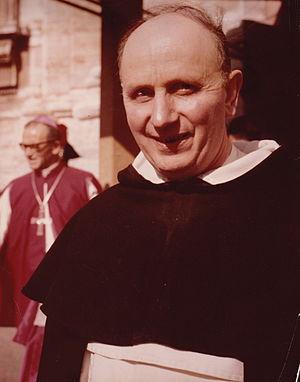
Yves Congar o.p., au concile Vatican II
Georges Yves Marie Congar à l'état civil et Marie-Joseph Congar en religion, né à Sedan le 13 avril 1904 et mort à Paris le 22 juin 1995, est un religieux dominicain considéré comme l'un des plus influents théologiens catholiques du XXᵉ siècle. Il est connu en particulier pour ses travaux en ecclésiologie et en œcuménisme. Tout d'abord exposé aux soupçons puis aux sanctions de l’autorité ecclésiale, il est ensuite réhabilité, nommé peritus au concile Vatican II et élevé au cardinalat par le pape Jean-Paul II en 1994.